Noerine Kaleeba

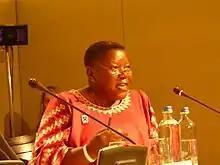

Noerine Kaleeba is a Ugandan physiotherapist, educator and AIDS activist. She is the co-founder of the AIDS activism group "The AIDS Support Organization" (TASO). She is currently a program development adviser for the Joint United Nations Programme on HIV/AIDS (UNAIDS). She is also the Patron of TASO.